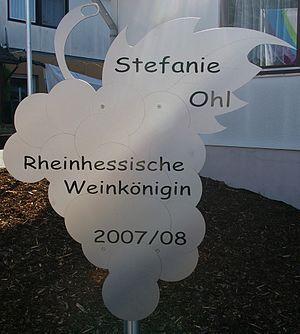
Sulzheim est une commune allemande de l'arrondissement d'Alzey-Worms, en Rhénanie-Palatinat.